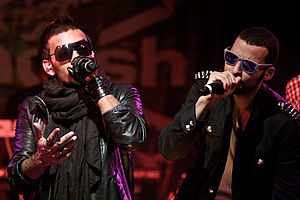
Outlandish
Outlandish, Studenterhuset i Aalborg, 2009.
Outlandish, dansk R&amp;B gruppe.
Outlandish var en rap-gruppe, der spillede i Danmark fra 1997 til 2017. Gruppen bestod af de tre medlemmer Isam Bachiri, Lenny Martinez og Waqas Qadri. Isam og Waqas er født i Danmark af forældre med henholdsvis marokkansk og pakistansk baggrund, mens Lenny er født i Honduras.